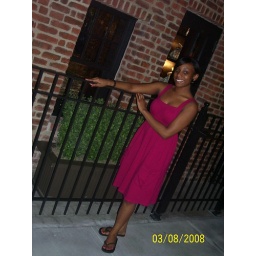
me in pink dress